Victor Talking Machine Company

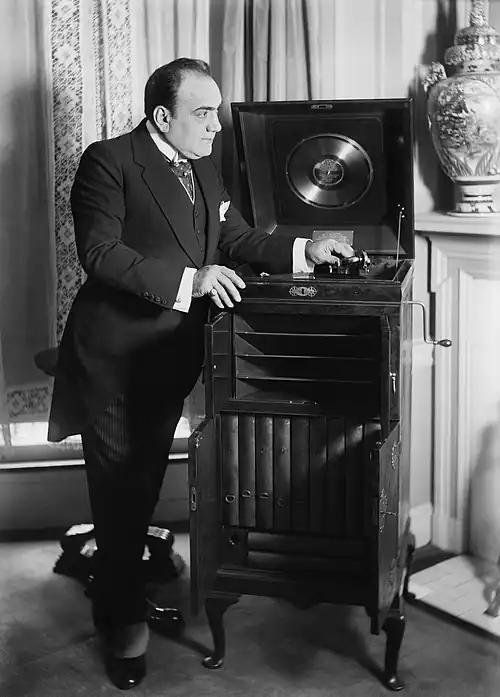
Enrico Caruso with a customized Victrola given to him as a wedding gift by the Victor Company in 1918

In the company's early years, Victor issued recordings on the Victor, Monarch and De Luxe labels, with the Victor label on 7-inch records, Monarch on 10-inch records and De Luxe on 12-inch records. De Luxe Special 14-inch records were briefly marketed in 1903–1904. In 1905, all labels and sizes were consolidated into the Victor imprint.